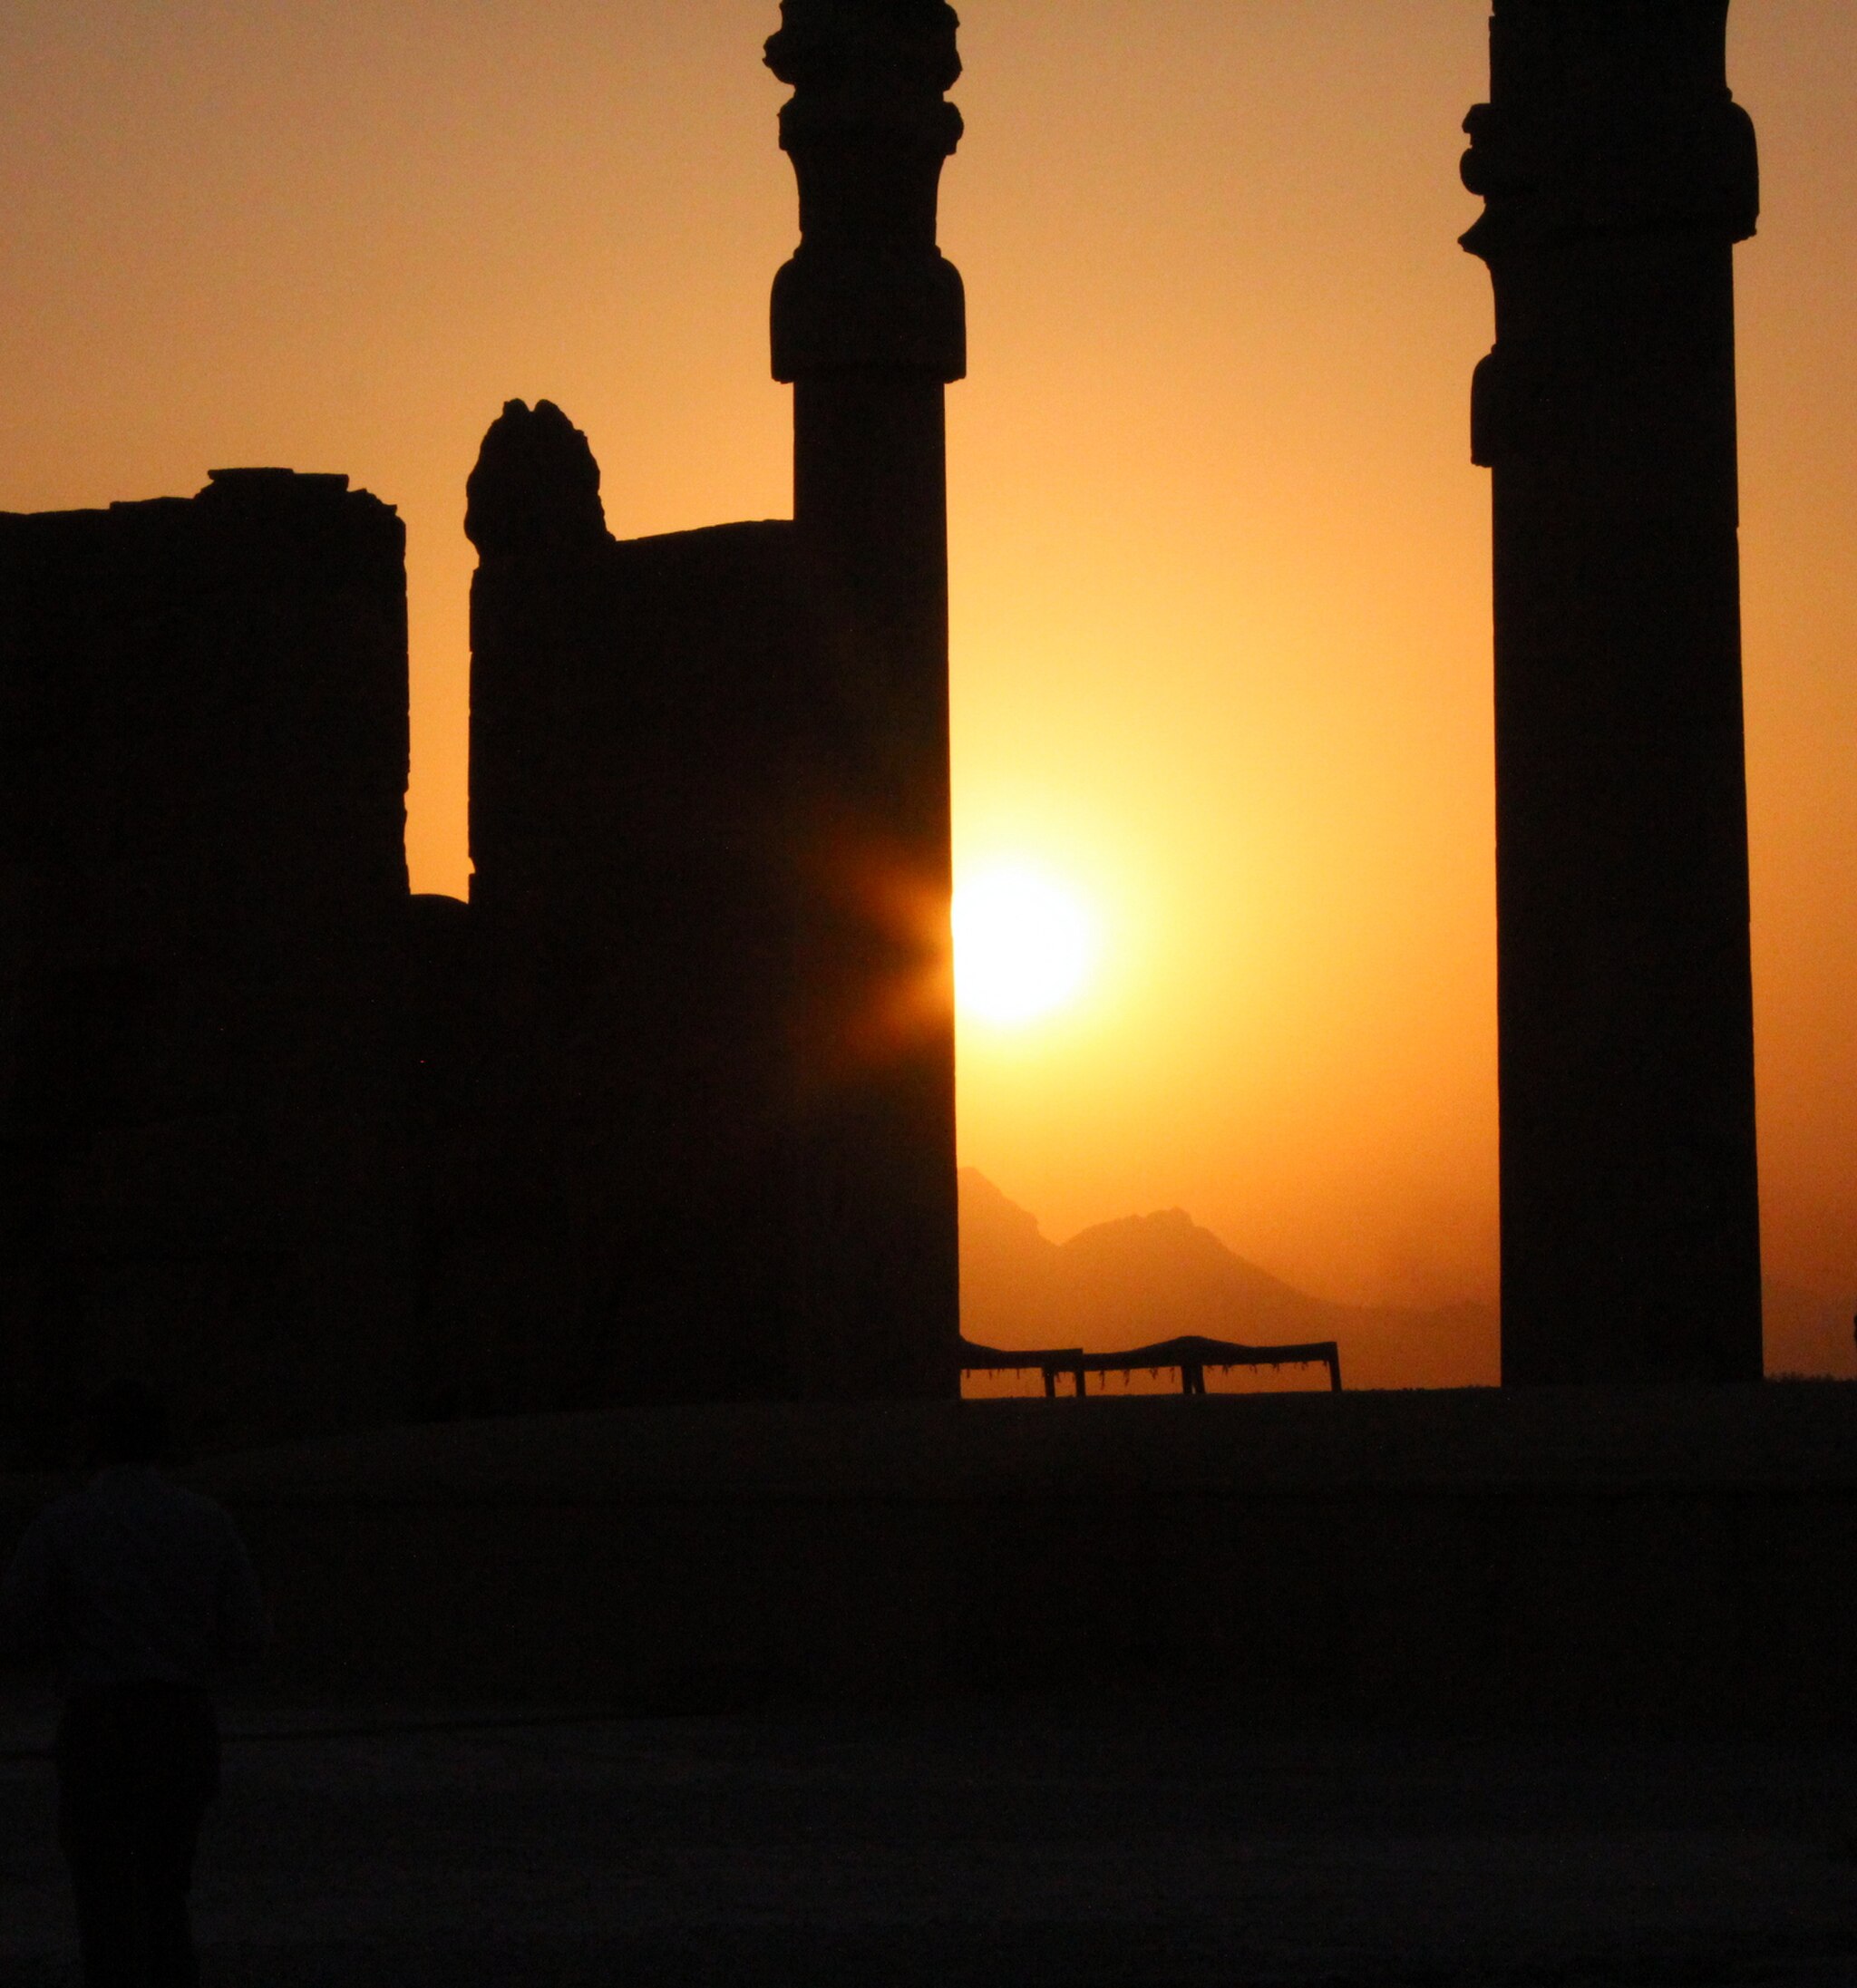
Title: Parse 0004
Date: 2014-06-27 19:38:33
Categories: Self-published work, Images from Wiki Loves Monuments 2015, Cultural heritage monuments in Iran with known IDs, Sunsets of Persepolis, Images from Wiki Loves Monuments 2015 in Iran, Uploaded via Campaign:wlm-ir, Images from Wiki Loves Monuments in Marvdasht, 2014 in Persepolis, Iran photographs taken on 2014-06-27, Images from Wiki Loves Monuments missing SDC depicts, Images from Wiki Loves Monuments missing SDC location of creation, Cultural heritage monuments in Iran missing SDC location of creation, Cultural heritage monuments in Iran missing SDC depicts, Details of Gate of All Nations, Photographic silhouettes of Persepolis